Esselen

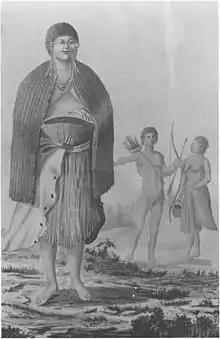
Esselen native 1791, by José Cardero

The Esselen are a Native American people belonging to a linguistic group in the hypothetical Hokan language family, who are Indigenous to the Santa Lucia Mountains of a region south of the Big Sur River in California. Prior to Spanish imperialization, they lived seasonally on the coast and inland, surviving off the plentiful seafood during the summer and acorns and wildlife during the rest of the year.